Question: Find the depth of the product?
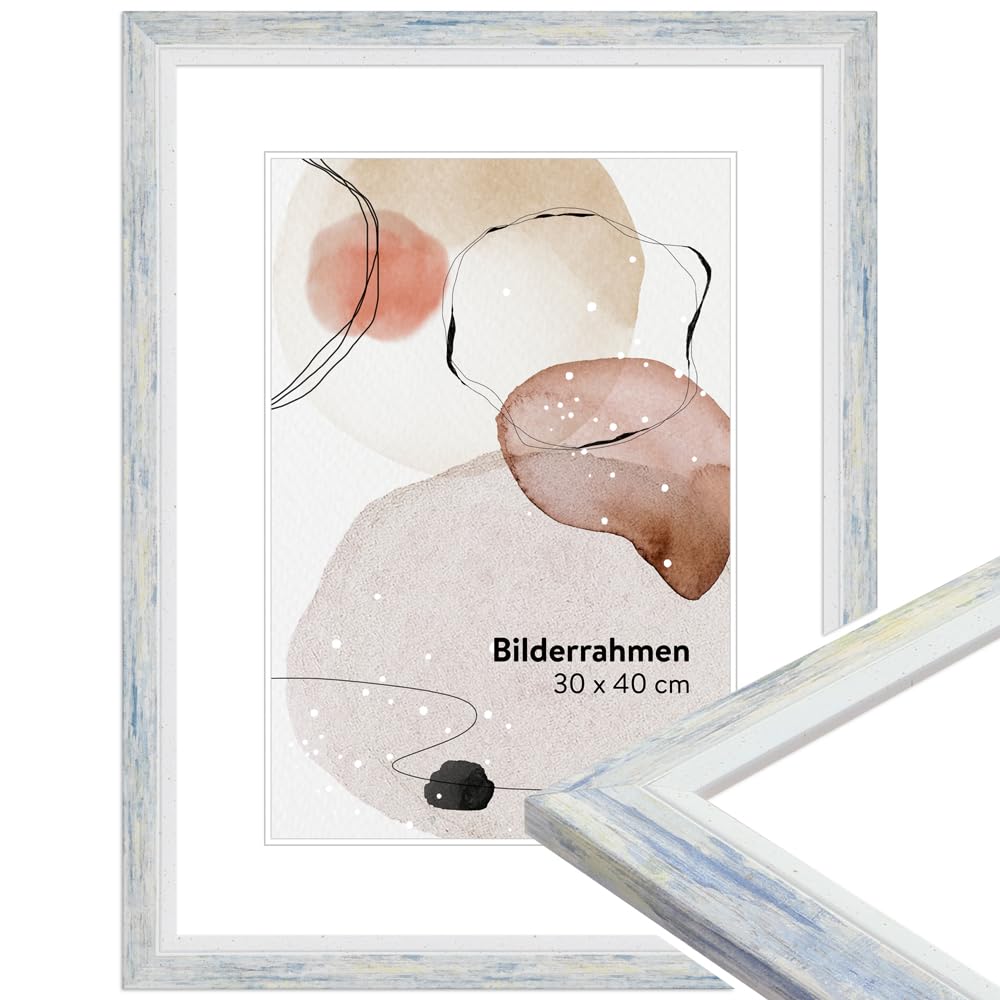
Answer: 40.0 centimetre